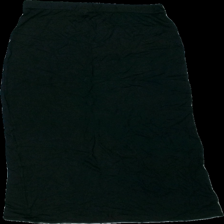
View: back
Type: Skirt
Category: Ladies
Brand: Indiska
Colors: Black
Material: 100% viscose
Cut: Regular, Long
Size: M
Season: All
Damage: Crooked seam
Damage location: bottom left
Price range: <50
Recommended usage: Export
Comment: Crooked seam